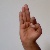
The image shows a hand gesture representing the letter 'F' in Indian Sign Language.